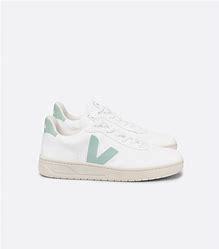
Brand: Veja
Model: V 10 CWL